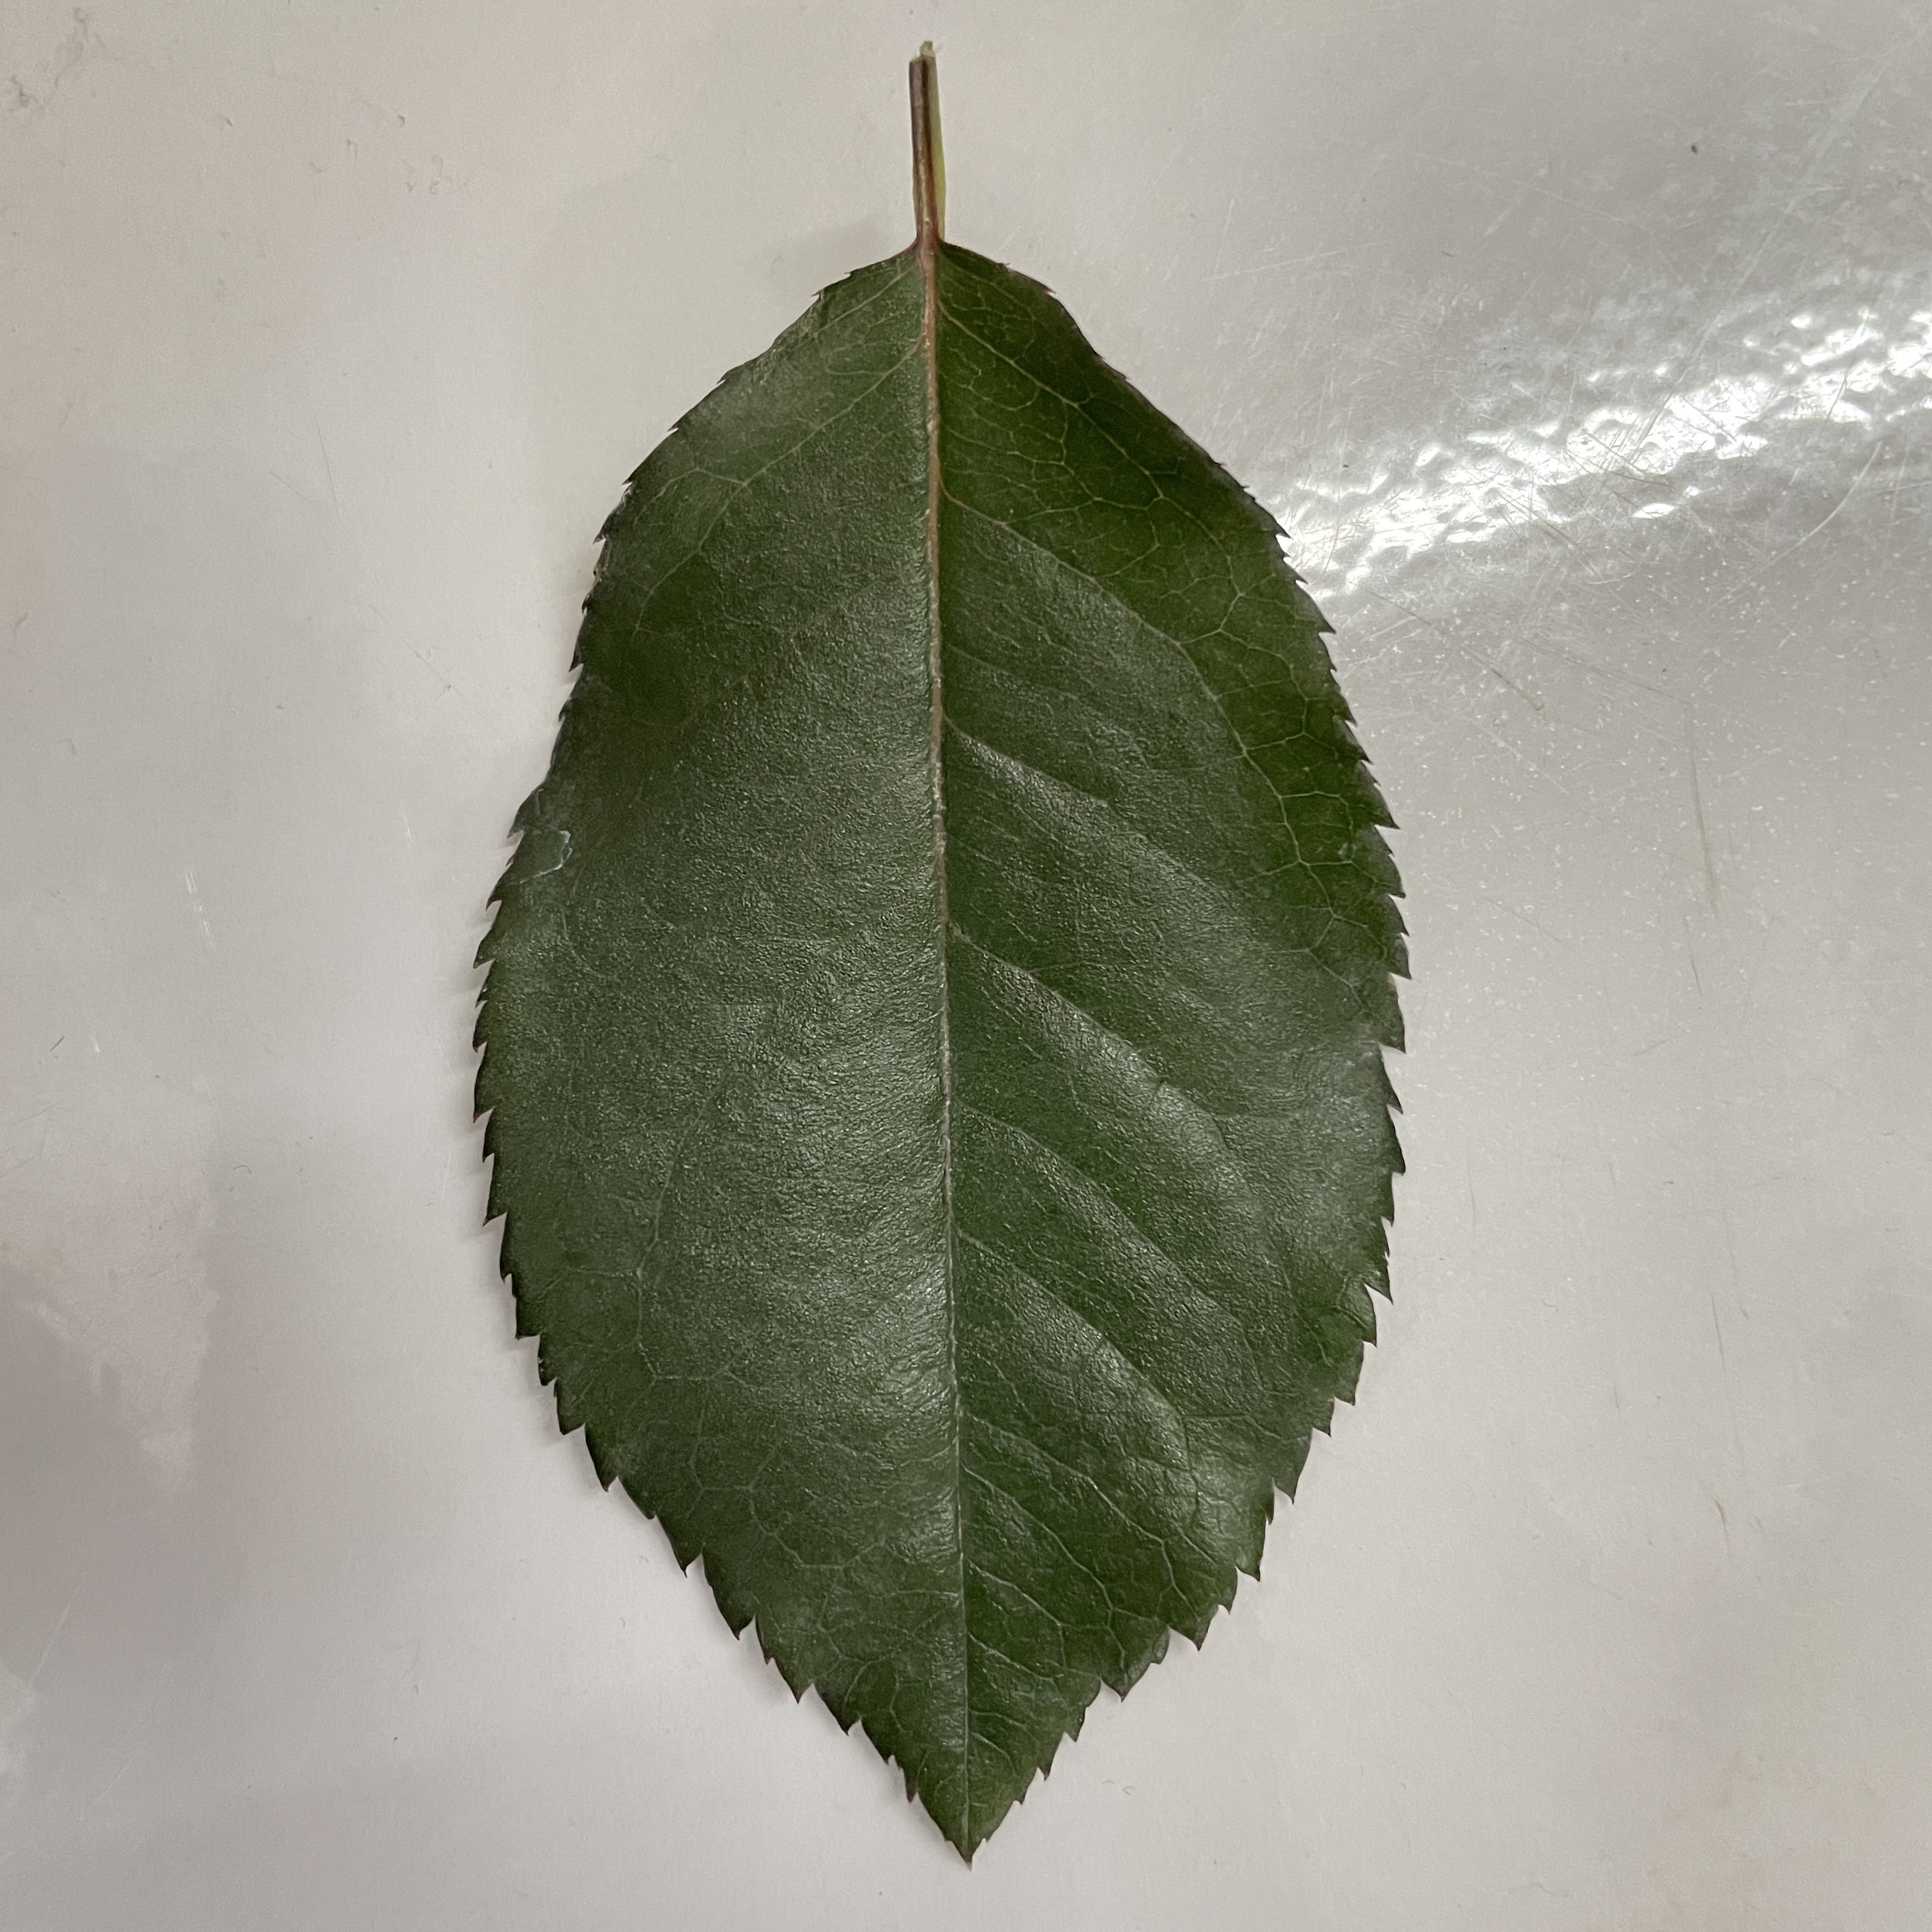
Label: Healthy Leaf